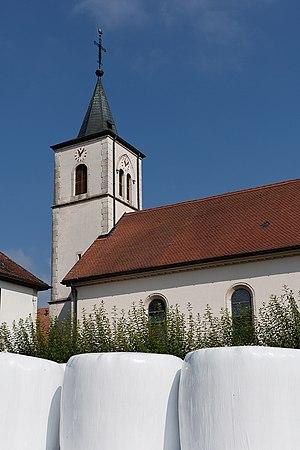
Eglise Saint-François-Xavier à Rocourt (JU)